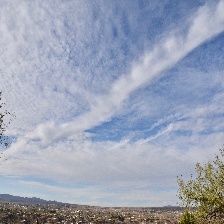
Cloud type: Altocumulus